Shafton

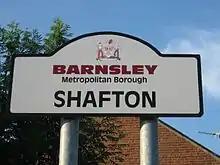
Village sign

Shafton is a civil parish in the Metropolitan Borough of Barnsley in South Yorkshire, England, on the border with West Yorkshire. At the 2001 census it had a population of 2,840, increasing to 3,447 at the 2011 Census. The parish contains the villages of Shafton and Shafton Two Gates.